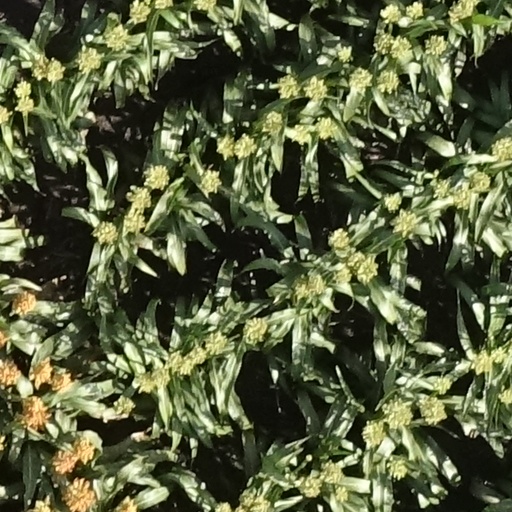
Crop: sorghum